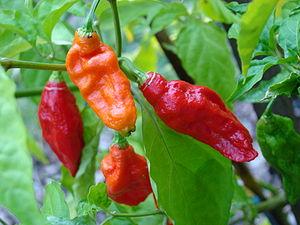
Le piment 'Bhut Jolokia' est un cultivar de piment. Originaire de l'Assam au nord-est de l'Inde, on le cultive également dans les États indiens du Nagaland et du Manipur, ainsi qu'au Bangladesh. En 2006 il est référencé dans le livre Guinness des records comme étant le piment le plus fort du monde, mais détrôné dès 2010 par des cultivars au goût encore plus puissant.